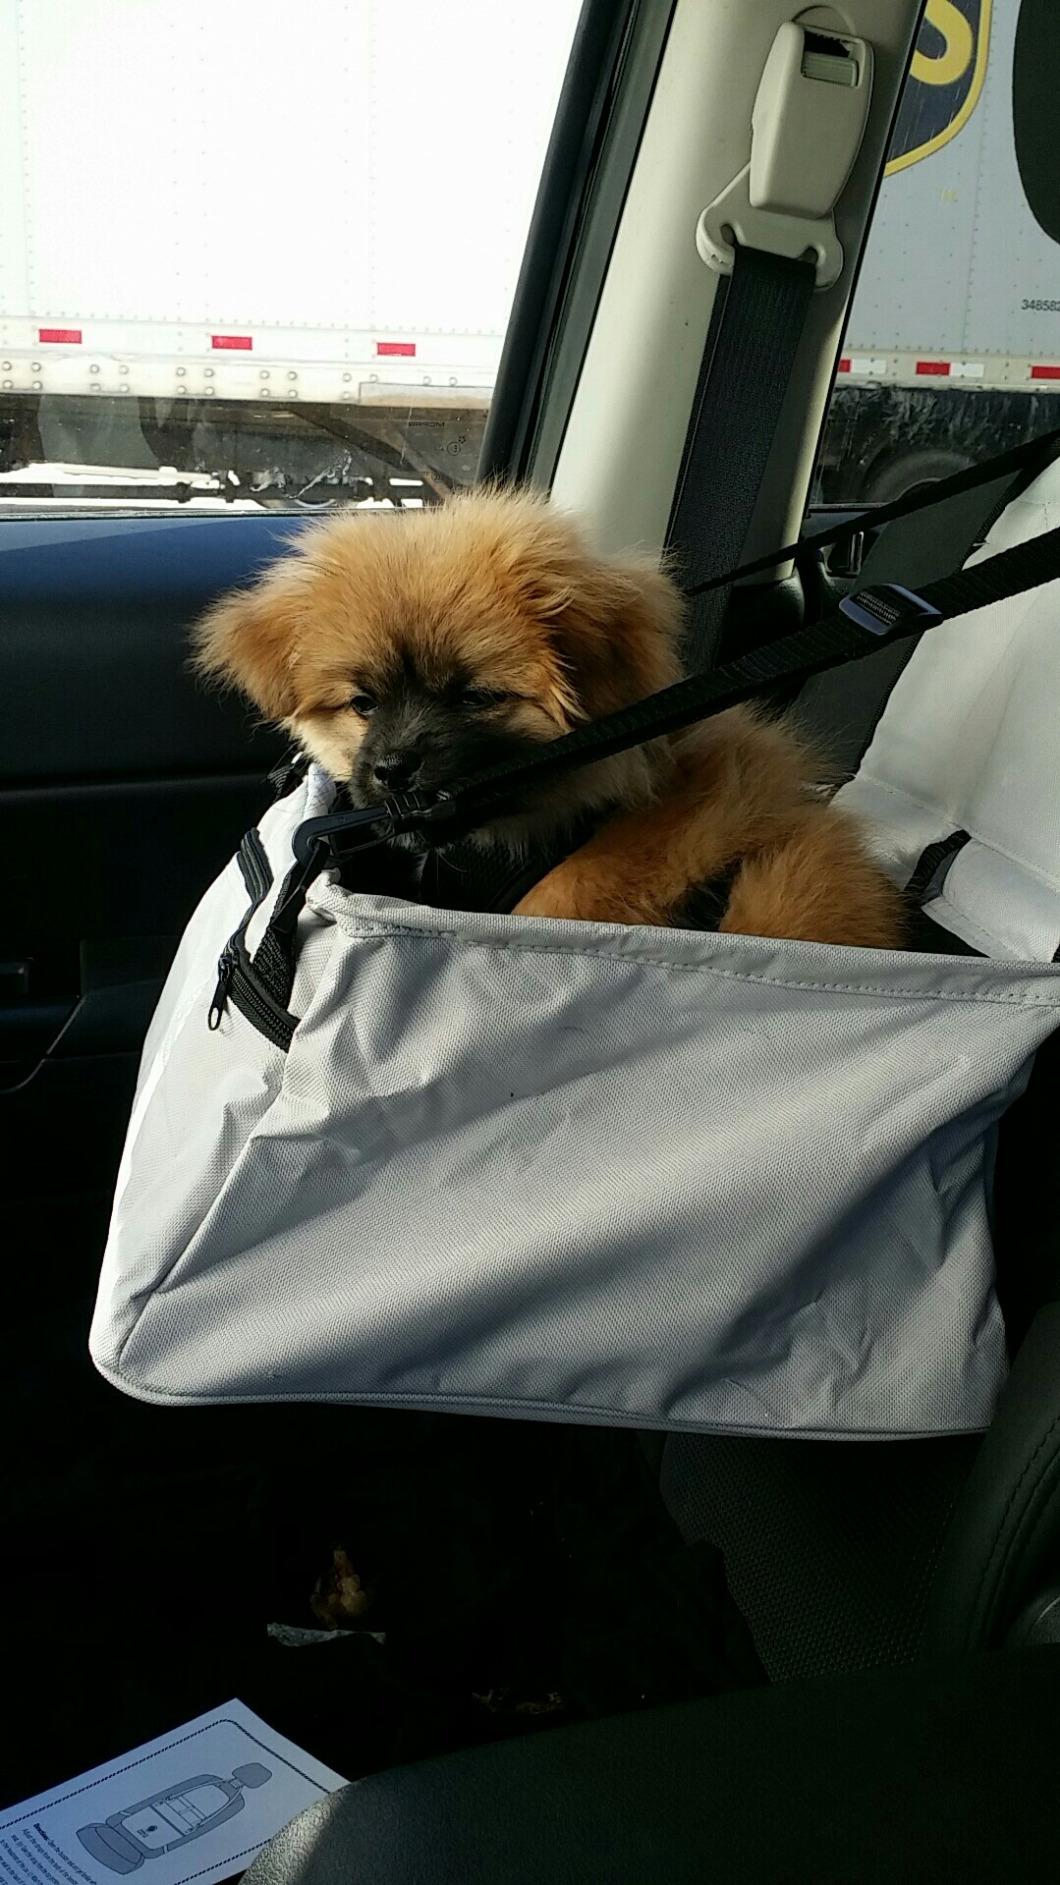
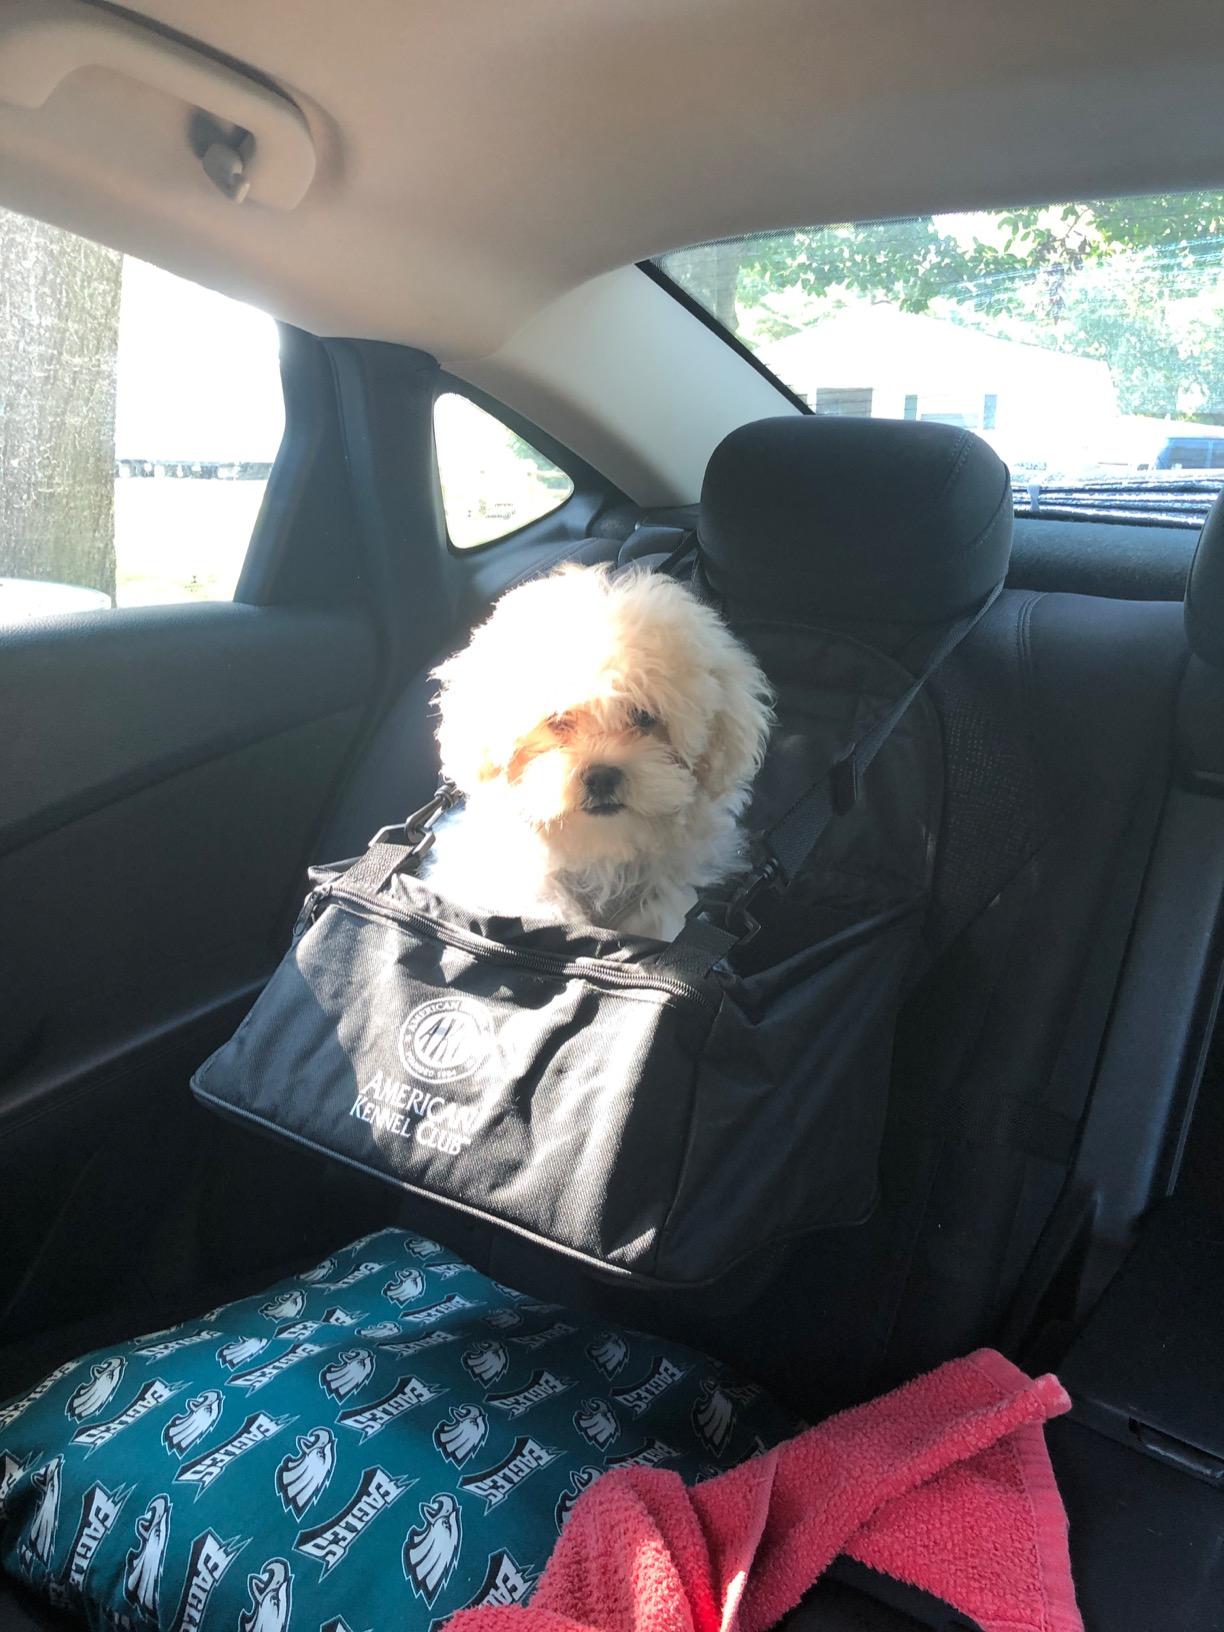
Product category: items_kennel
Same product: no